Roman Catholic Archdiocese of Louisville

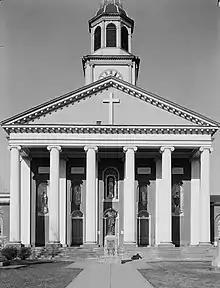
St. Joseph Proto-Cathedral (1934)

In 1808, Pope Pius VII created four new dioceses out of the Diocese of Baltimore. One of these dioceses was the Diocese of Bardstown. The pope chose that town because it already had a Catholic population. The new diocese included all of Kentucky along with a vast area of the American Midwest and South, from the Great Lakes to the Gulf Coast, out to the Mississippi River. The pope appointed Reverend Benedict Flaget as the first bishop of Bardstown. Flaget resisted the appointment, but Pius VII insisted he take it.